Mogadishu

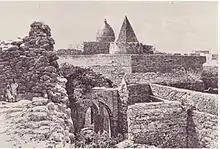
19th century engraving of the 13th century Fakr ad-Din Mosque built by Fakr ad-Din, the first Sultan of the Sultanate of Mogadishu

The ancient city of Sarapion is believed to have been the predecessor state of Mogadishu. It is mentioned in the "Periplus of the Erythraean Sea", a Greek travel document dating from the first century AD, as one of a series of commercial ports on the Somali littoral. According to the "Periplus", maritime trade already connected peoples in the Mogadishu area with other communities along the Indian Ocean.